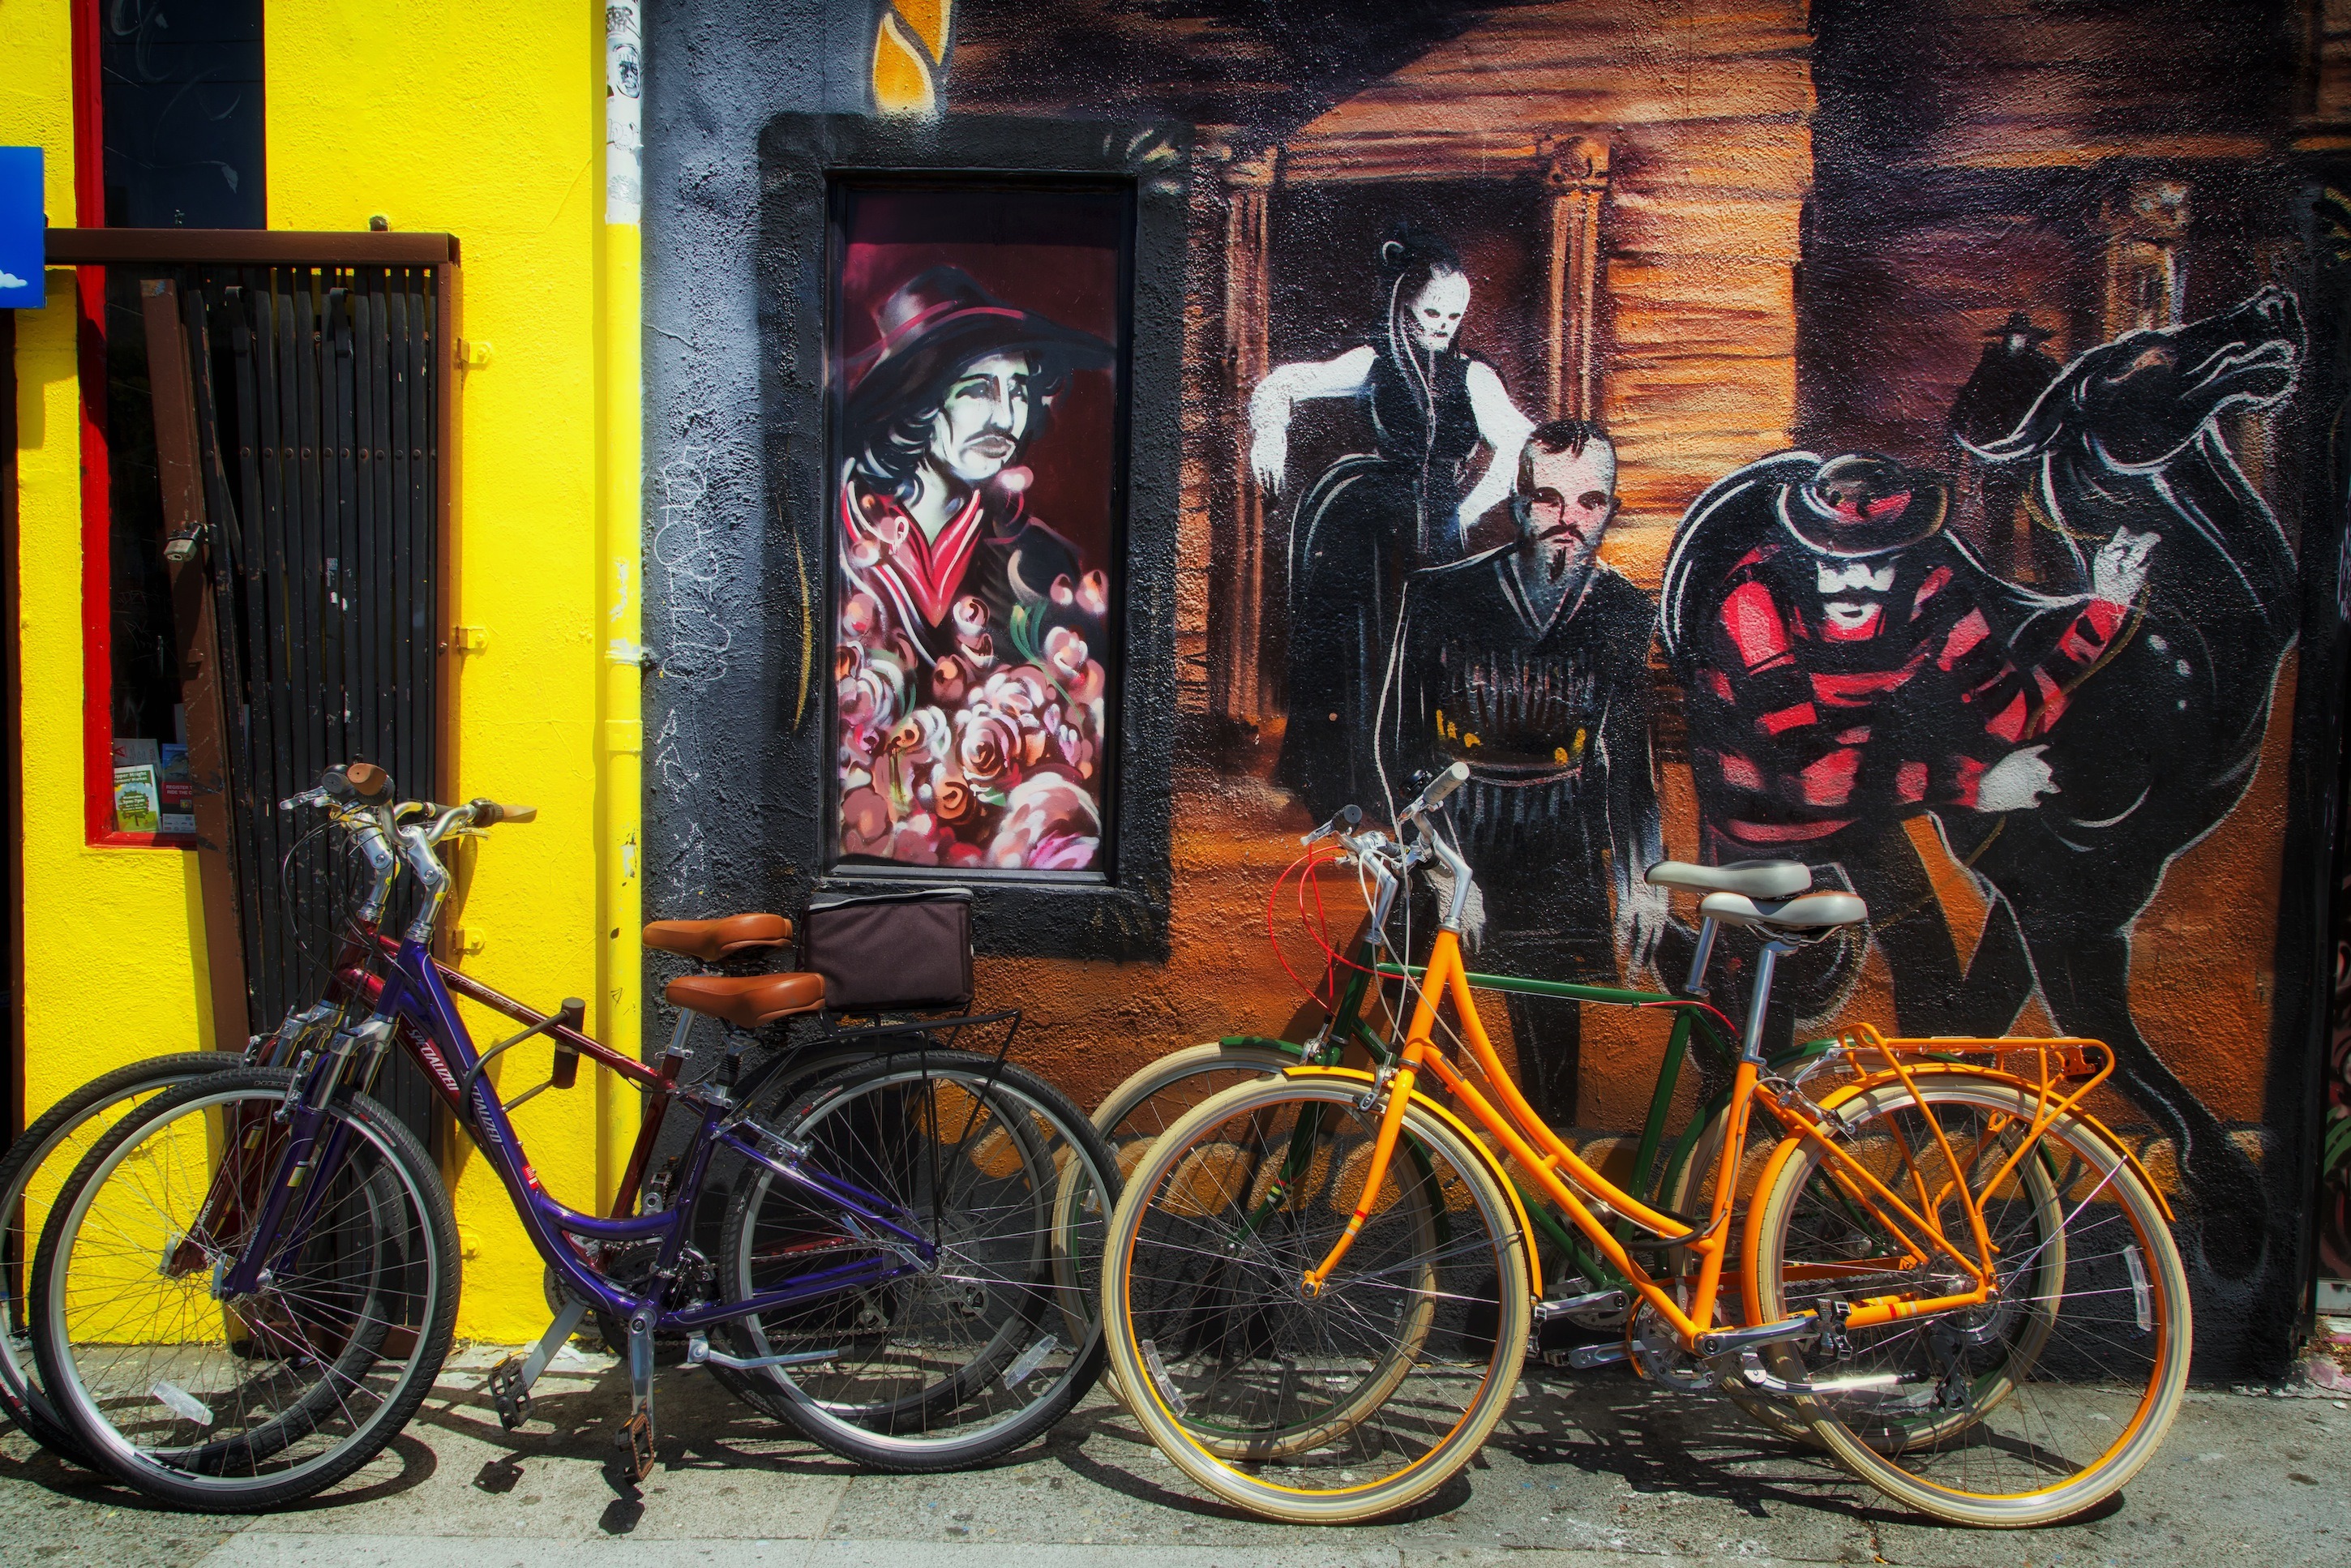
street, bicycle, travel, san francisco, transportation, vehicle, artistic, landmark, historic, california, painting, sports equipment, hdr, art, district, bicycles, mural, famous, haight ashbury